Trolleybus usage by country

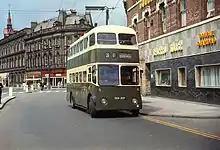
A Derby Corporation trolleybus in 1967. This vehicle is preserved in running order at the Black Country Living Museum.

Trolleybus systems run in 35 cities (in 2012, it was more than 40), including the interurban Crimean network connecting Simferopol with Alushta and Yalta on the coast. The Crimean trolleybus network includes the longest trolleybus route in the world, the 86-km (54 mi.) route from Yalta to Simferopol.